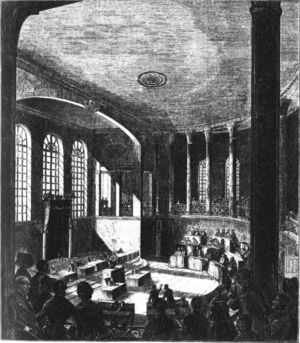
Friedrich Franz Karl Hecker, est un homme politique et un révolutionnaire allemand du milieu du XIXᵉ siècle.